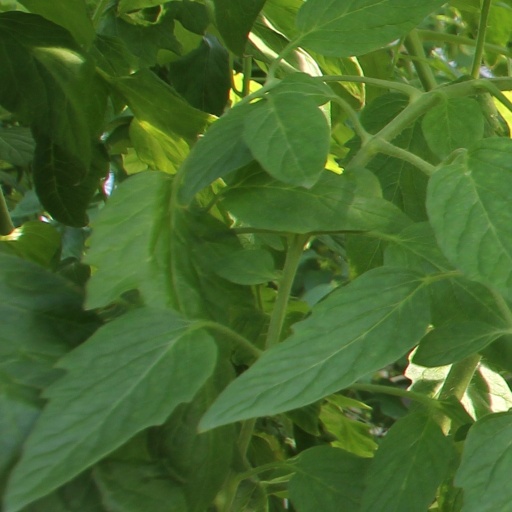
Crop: tomato